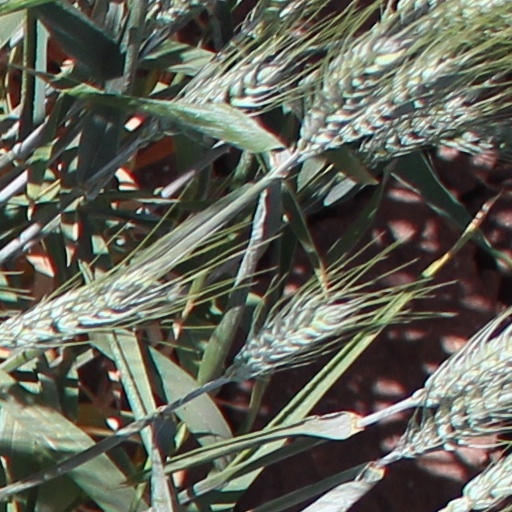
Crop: wheat